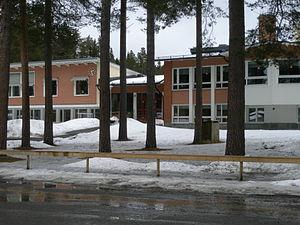
Änge est une localité suédoise située dans la commune de Krokom, dans le Comté de Jämtland. Änge est un ancien village agricole, situé sur les bords du lac Näldsjön. Änge se trouve à environ 50 km d'Östersund.